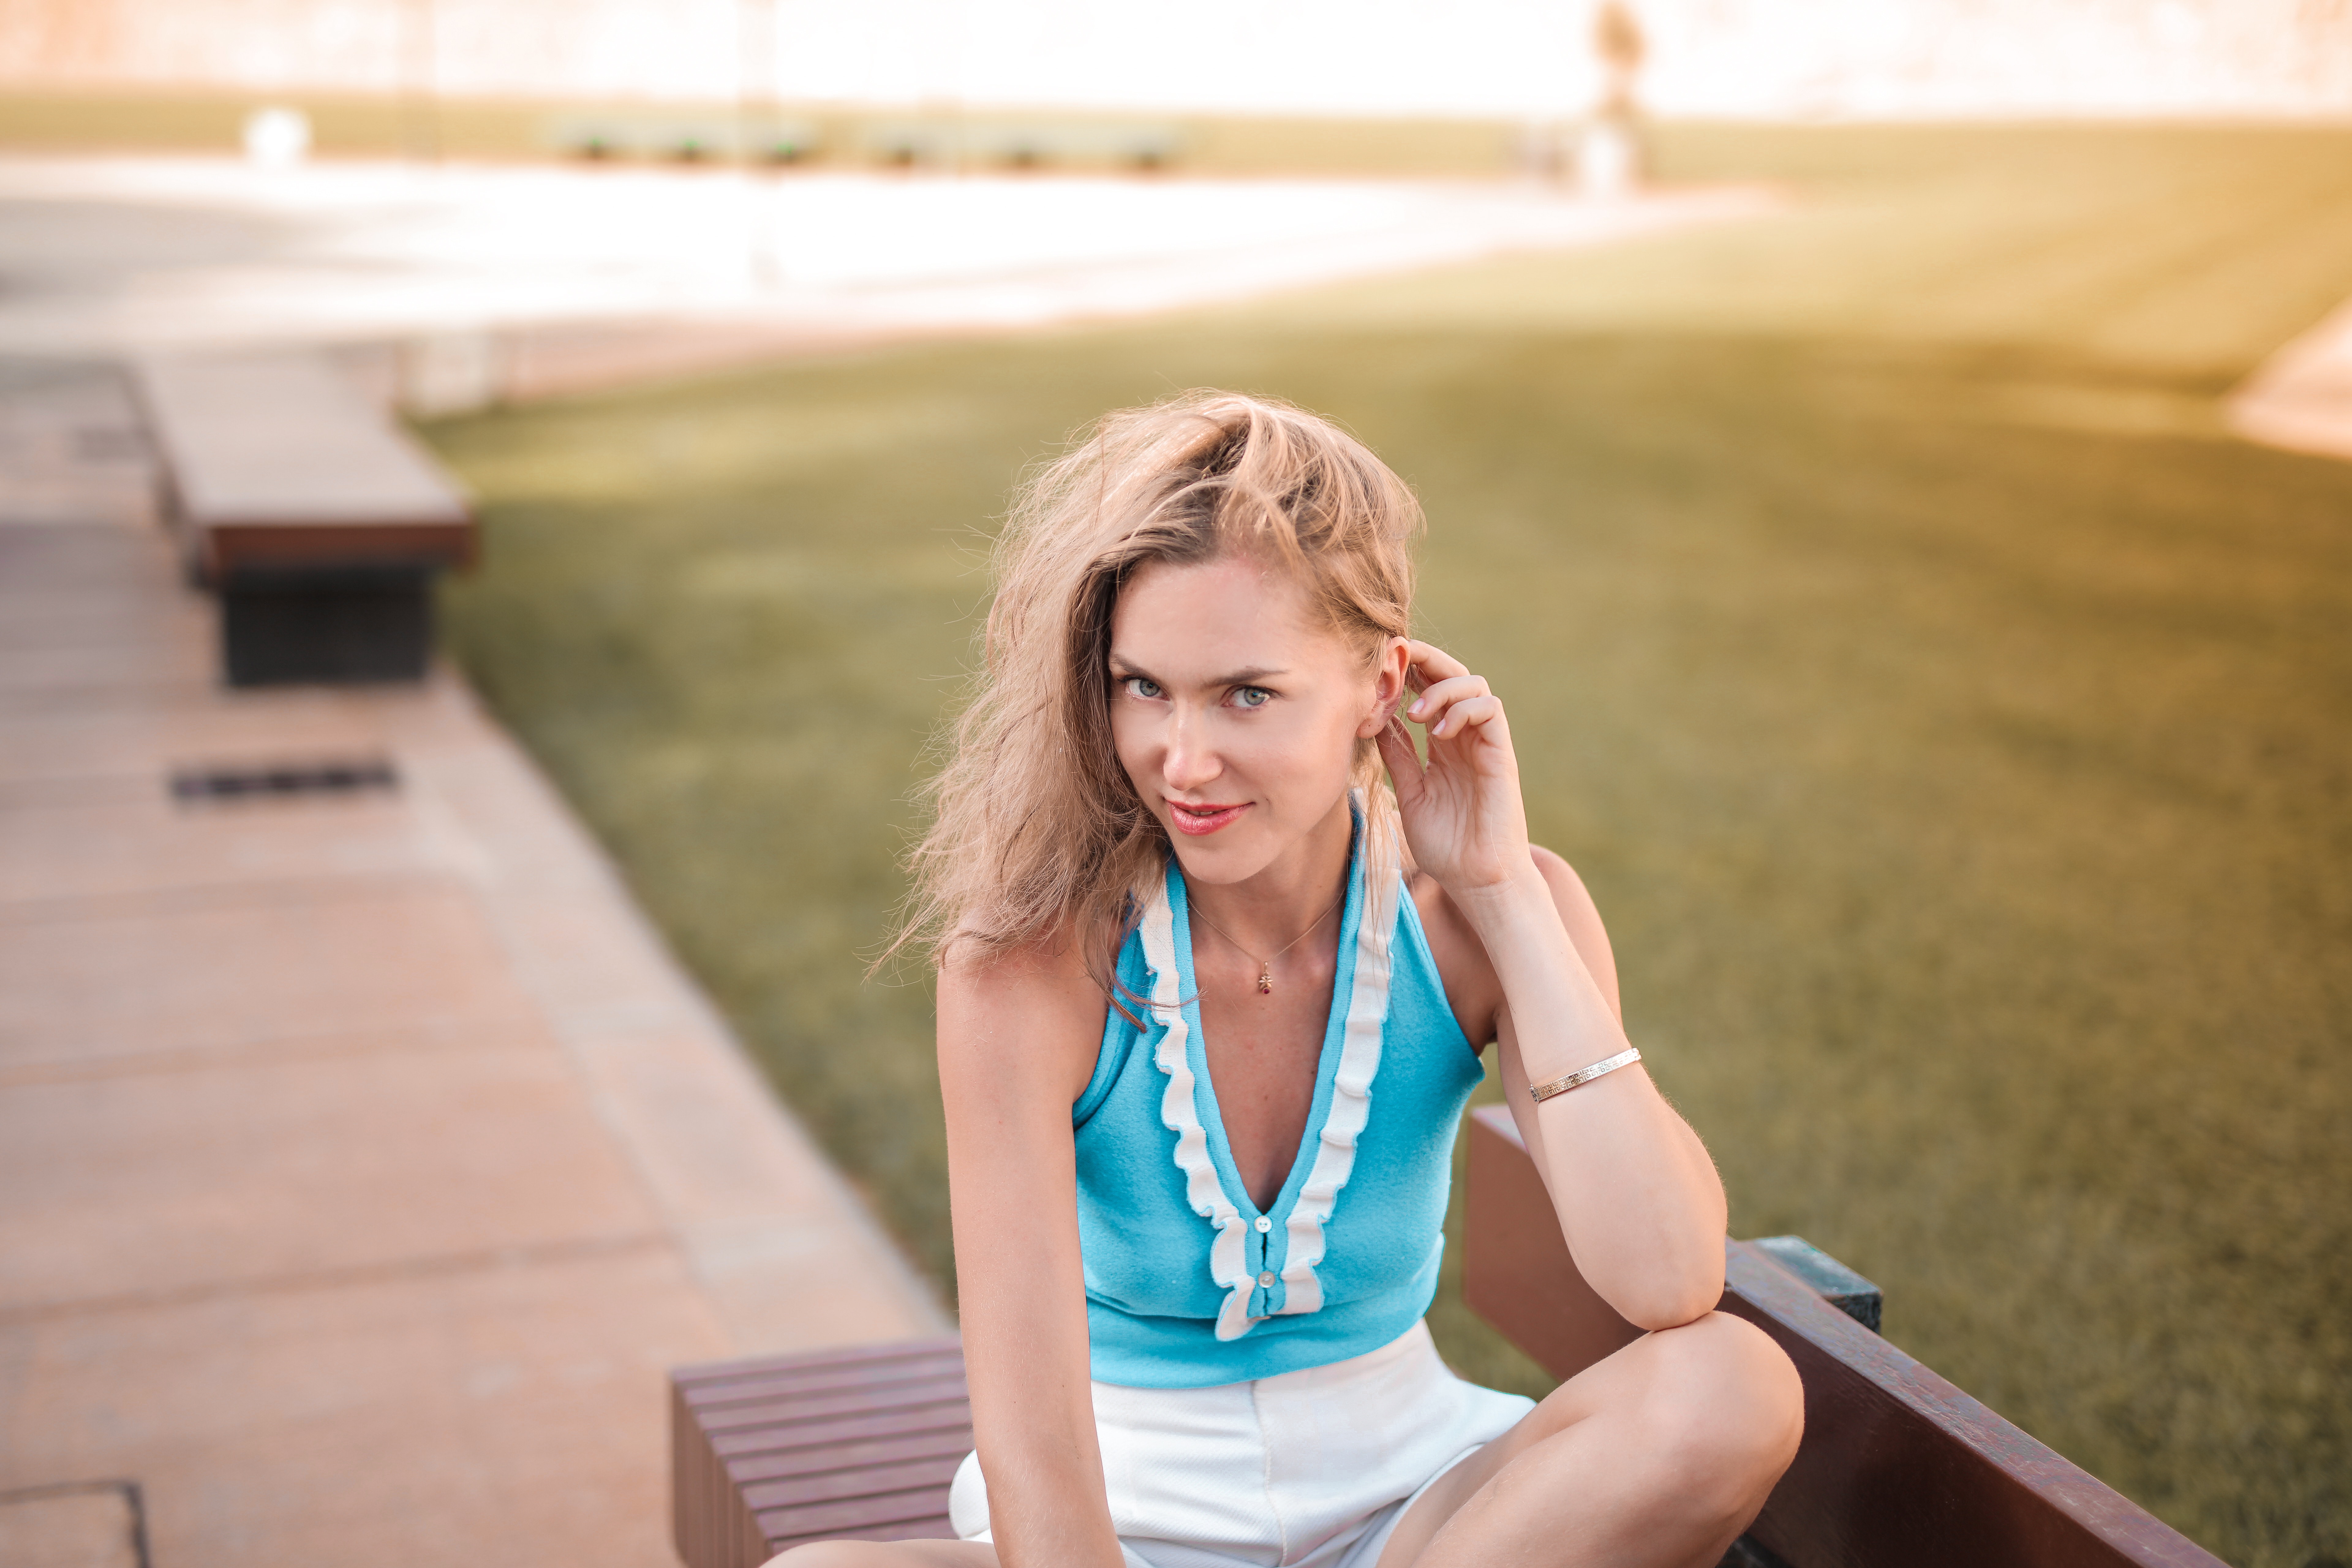
photograph, sitting, human hair color, beauty, girl, blond, photography, fun, shoulder, vacation, summer, leg, physical fitness, photo shoot, leisure, portrait photography, smile